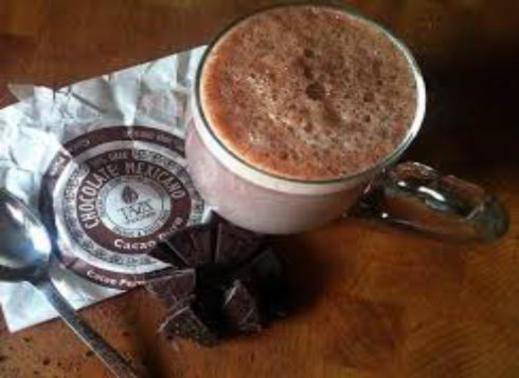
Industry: Food